Bartonjo Rotich

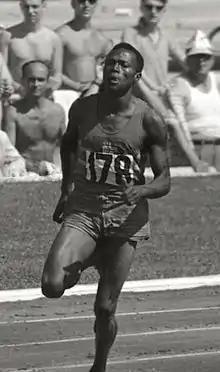
Bartonjo Rotich at the 1960 Olympics

Bartonjo Rotich (25 May 1938 – 7 October 2019) was a runner from Kenya who specialised in 400 metres and 400 metres hurdles.